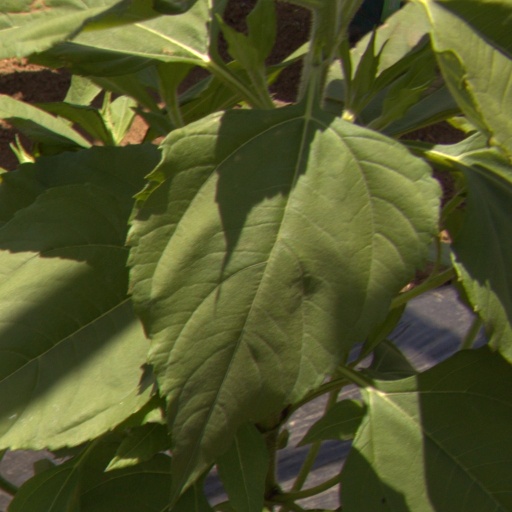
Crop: Jerusalem artichoke